Bohemia River

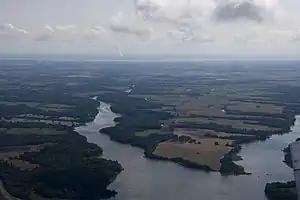
Little Bohemia Creek, August 24, 2008

The Bohemia River is a tributary of the Elk River on the Delmarva Peninsula. It is located in Cecil County, Maryland, with its headwaters extending into New Castle County, Delaware.